Crocodile tears

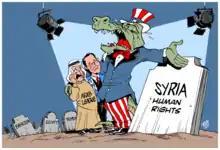
"Crocodile tears for Syria", cartoon by Carlos Latuff illustrating the concept

Shakespeare regularly refers to the concept. He uses both of Topsell's versions of the motive, as a trick and as fake repentance. A prominent example is in "Othello", Act IV, Scene i, in which Othello convinces himself that his wife is cheating on him.